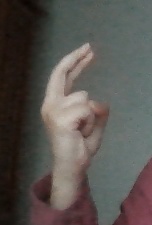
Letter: zay